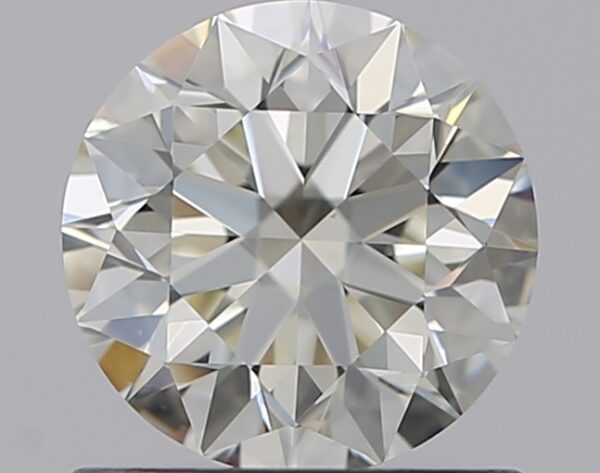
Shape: round
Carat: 0.75
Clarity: VVS2
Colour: L
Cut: EX
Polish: EX
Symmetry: EX
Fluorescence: N
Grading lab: GIA
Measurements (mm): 5.77 x 5.8 x 3.63